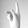
ASL letter: K